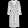
Label: Coat